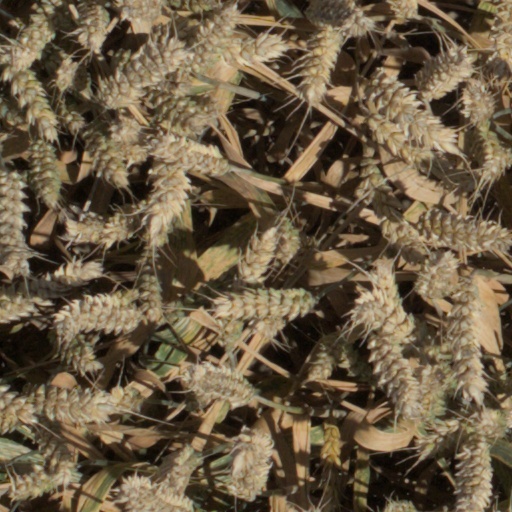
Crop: wheat